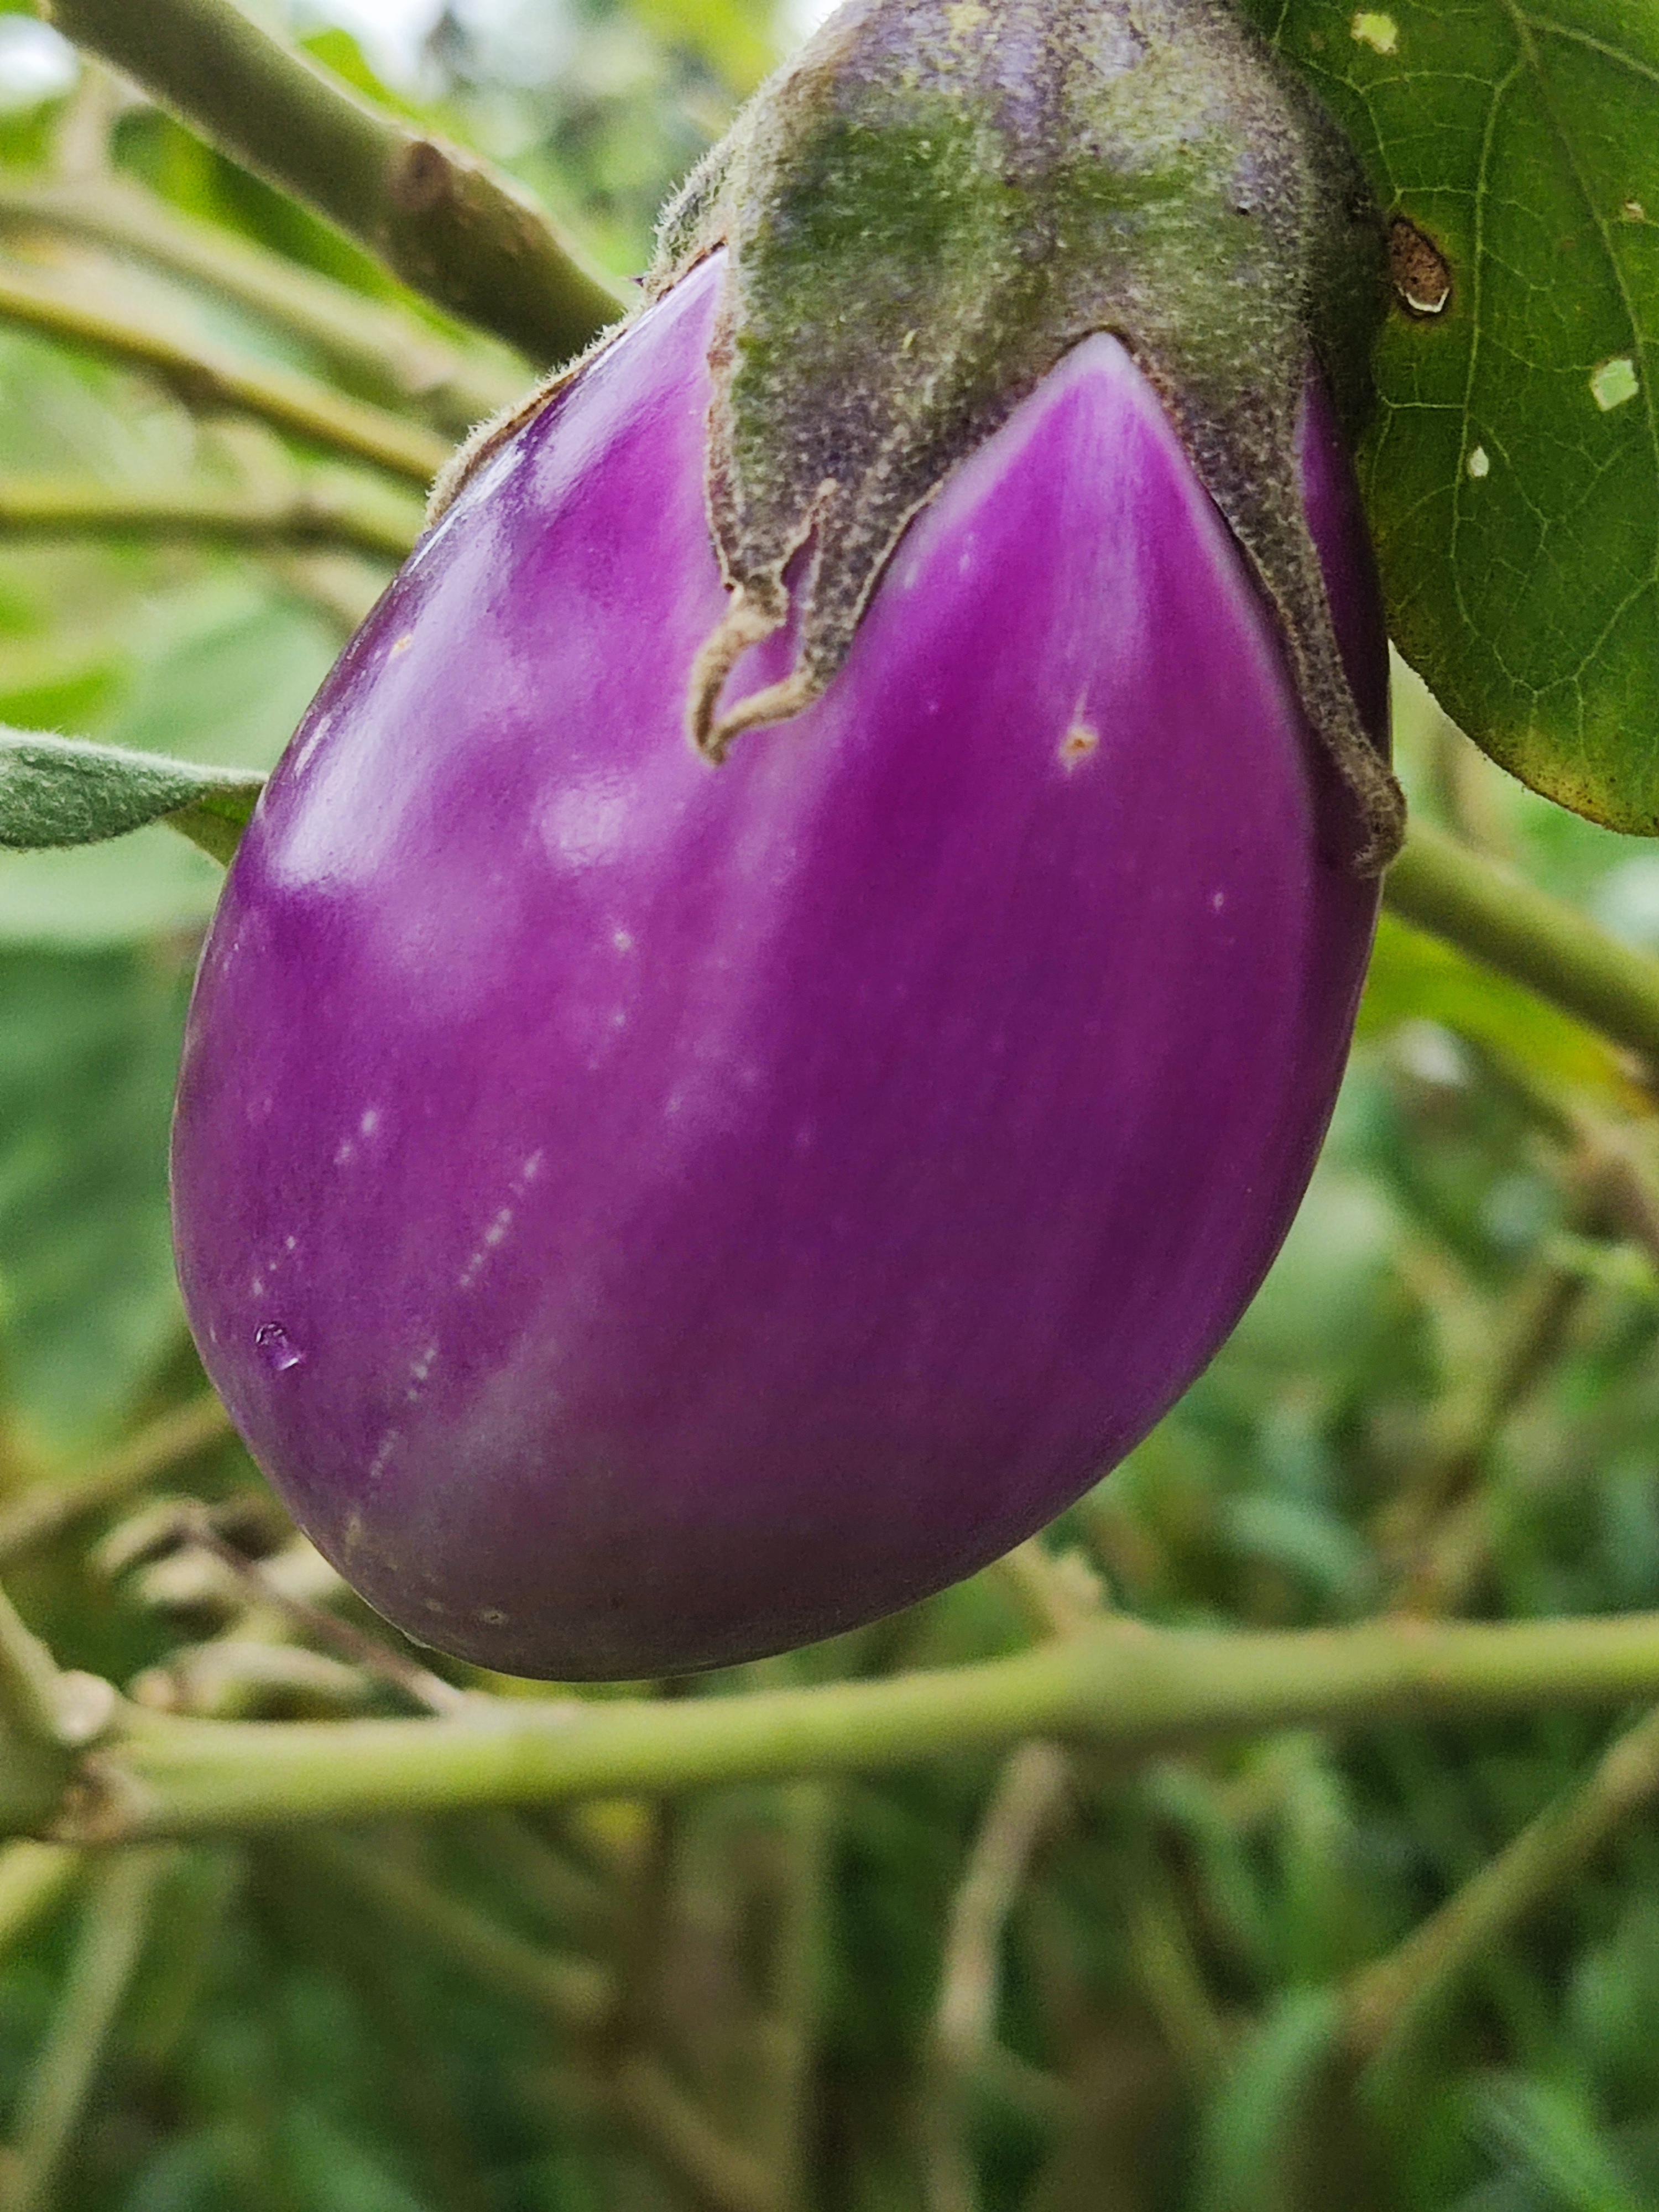
Label: Healty Brinjal